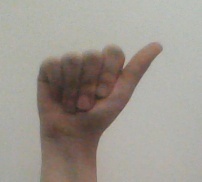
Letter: dhad